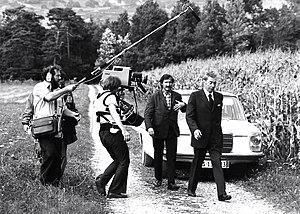
Utilisation du système EVN pour le tournage
Jean-Jacques Lagrange est un réalisateur de télévision suisse né à Genève en 1929.